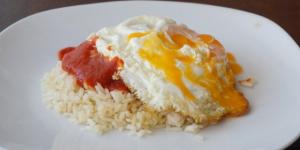
arroz a la cubana facil y rapido